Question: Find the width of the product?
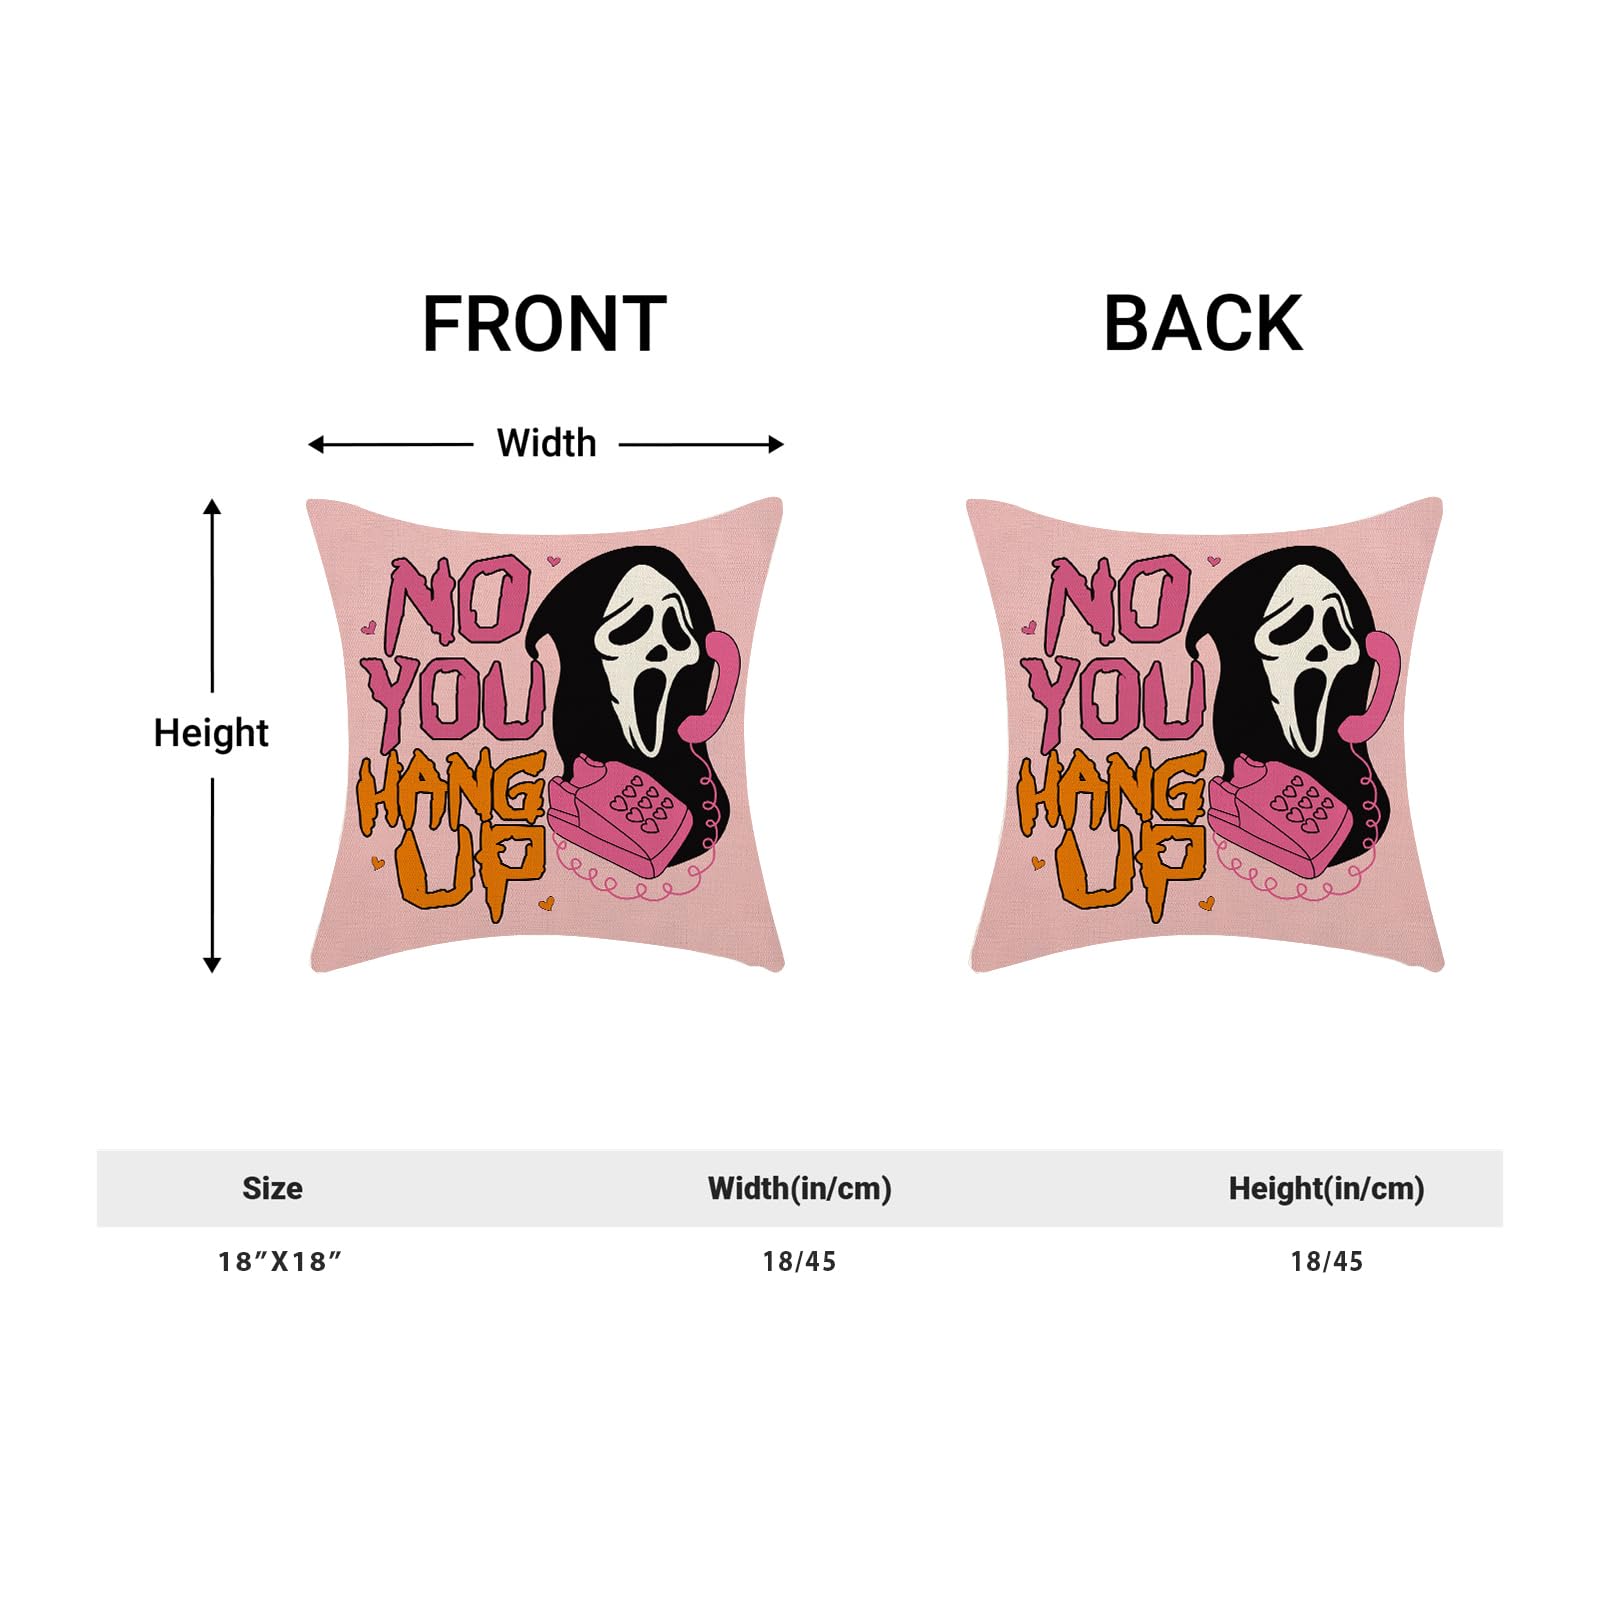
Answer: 18.0 inch